Edward Tanjore Corwin

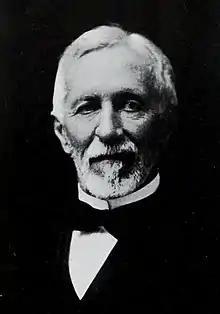
Edward Tanjore Corwin

Edward Tanjore Corwin (1834–1914) was an American clergyman, writer, and historian of the Reformed Dutch church. He was born in New York City, July 12, 1834; graduated at the College of the City of New York in 1853, and at the Theological Seminary in New Brunswick, N. J. in 1856.